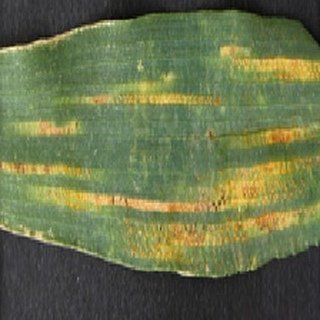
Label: wheat_yellow_rust